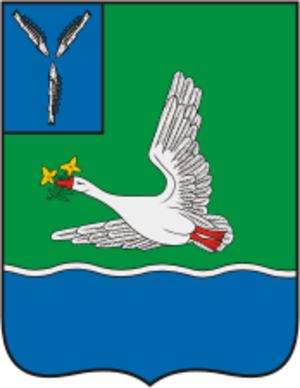
Marks ou Marx est une ville de l'oblast de Saratov, en Russie, et le centre administratif du raïon de Marks. Sa population s'élevait à 31 724 habitants en 2013.